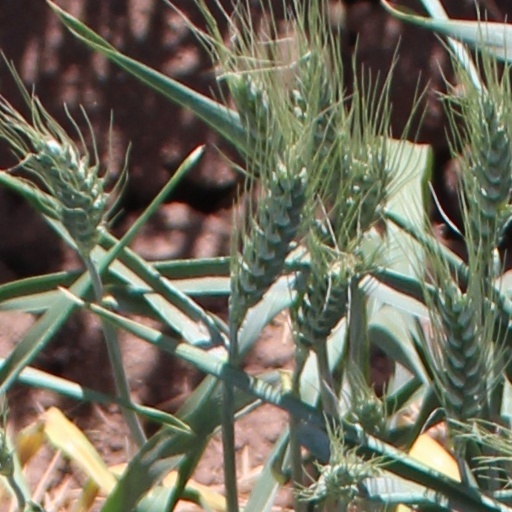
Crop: wheat